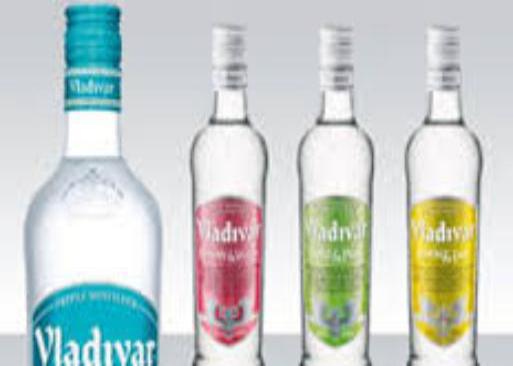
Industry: Food